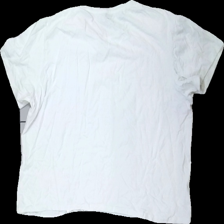
View: back
Type: T-shirt
Category: Men
Brand: Not in the list
Brand text on label: basic
Colors: White
Material: 100% cotton
Cut: Regular
Size: XXL
Season: All
Stains: Major
Damage: fläckar
Damage location: middle center
Damage 2 location: middle right
Price range: <50
Recommended usage: Export
Description: vit t-shirt med fläck fram